Asmara circuit

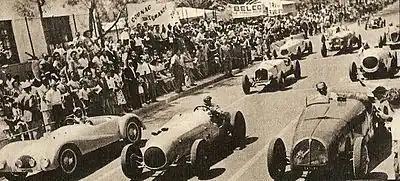
The "Circuito Asmara" was started in 1938. Photo of the 1950 car race, in the "III Circuito Asmara"

Asmara circuit (in Italian called "Circuito Asmara" and in English sometimes "Circuit of Asmara") was a car race done in the main streets of Asmara, when it was a colony of the Kingdom of Italy. The Circuito was created in Italian Eritrea and was later done -with many interruptions- until .